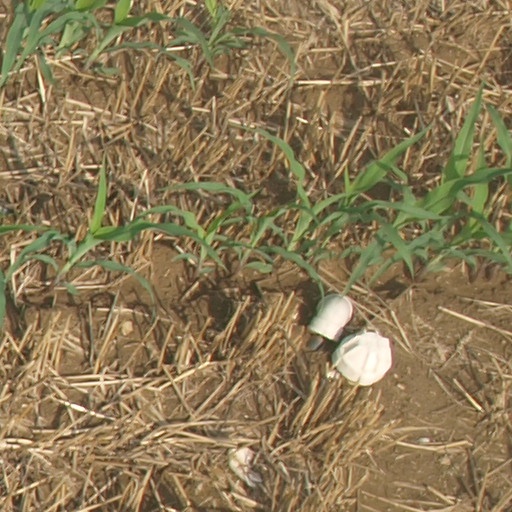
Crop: maize; corn